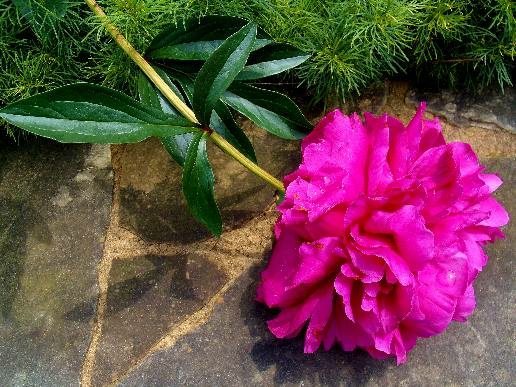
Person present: No